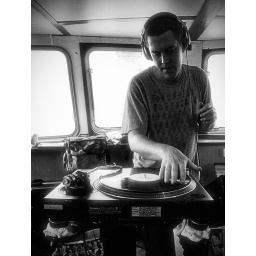
Using his err hands again... :P. Innovative toilet paper shock absorbers in use - bouncy floor and jumpy needles.